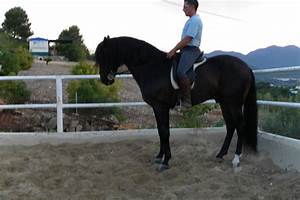
Label: horse